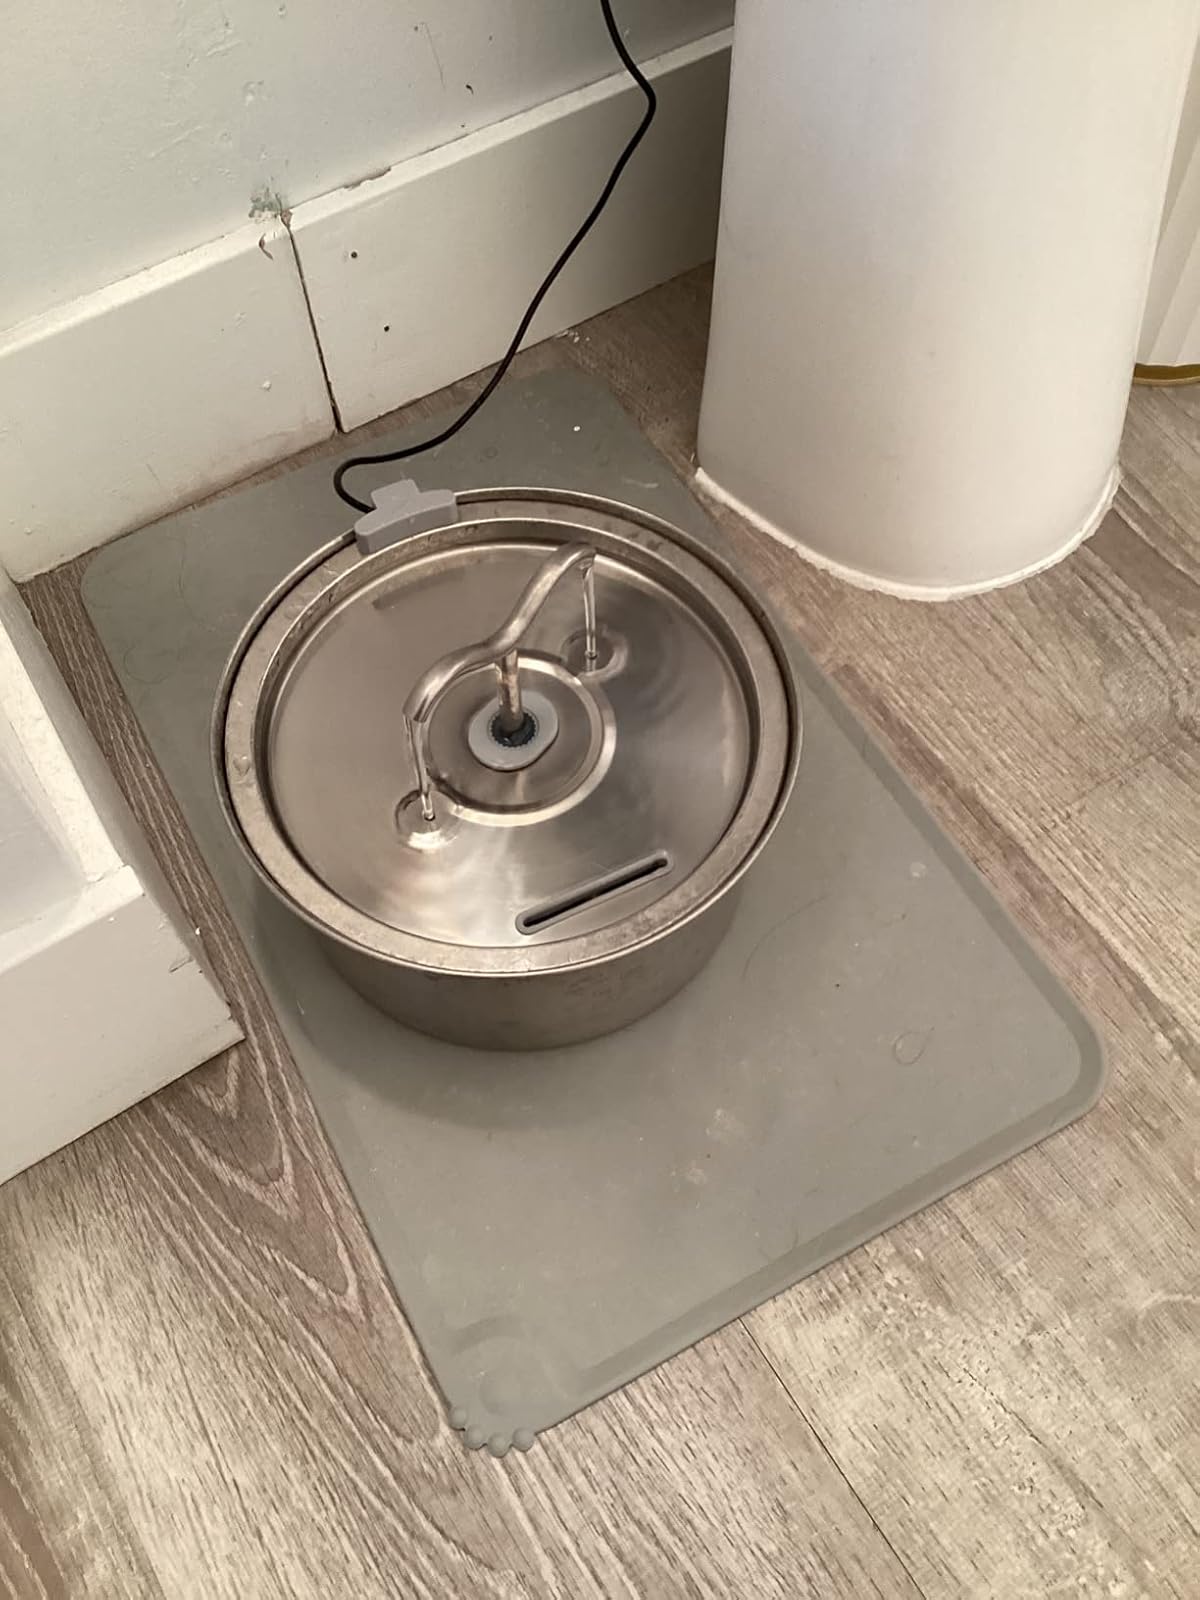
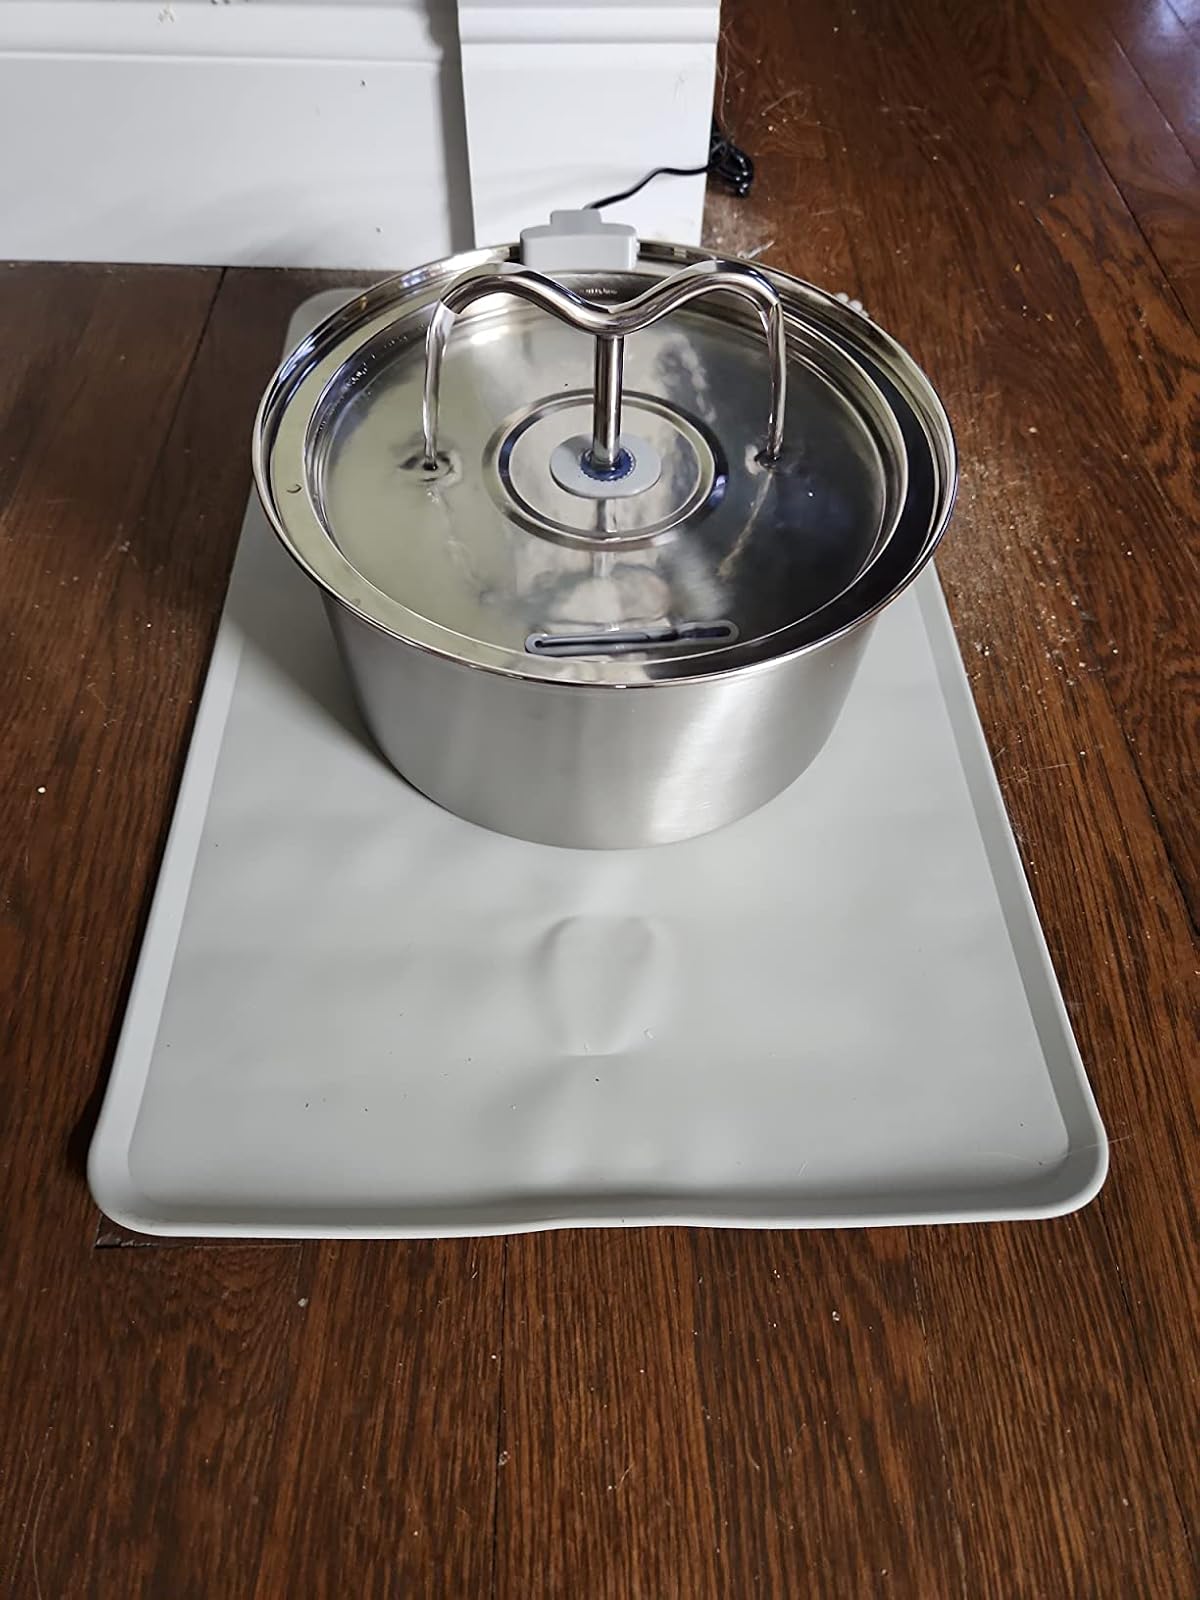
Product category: items_bowl
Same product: yes